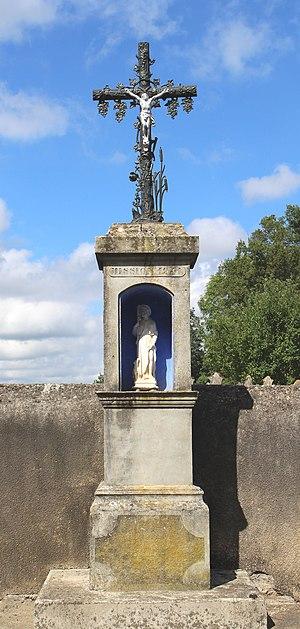
Oratoire de Luby-Betmont (Hautes-Pyrénées)
Luby-Betmont est une commune française située dans le département des Hautes-Pyrénées, en région Occitanie.